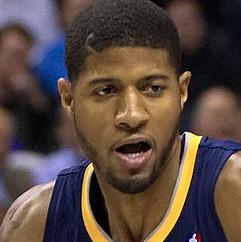
Age: 23